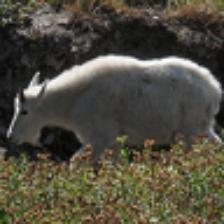
Label: NonHuman